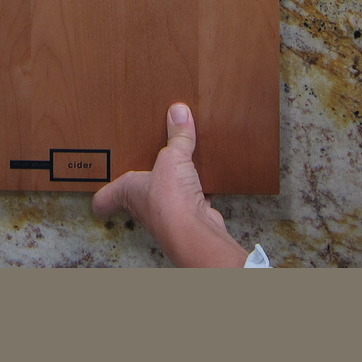
Material: skin